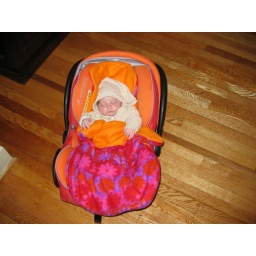
April 2008 - Emma at 4 weeks old in her Maxi-Cosi car seat with the bundle-me made by mama!